Allen Leech

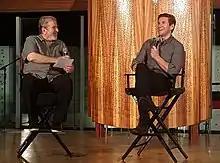
Leech at the Malibu Film Society in 2019

Leech's first professional stage role was in 1998 at the Gate in their production of "A Streetcar Named Desire". "I was the gentleman caller to Frances McDormand's Blanche Dubois. The Coen brothers were walking backstage, and me a naive 16-year-old."